Thomas Arkle Clark

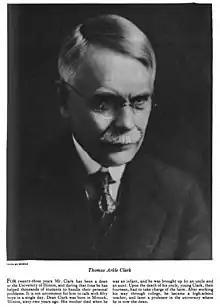
Photo circa 1925.

Thomas Arkle Clark (May 11, 1862 in Minonk, Illinois– July 18, 1932), born Thomas Arkle Metcalf and known as Tommy Arkle, was an American academic who was first to hold the position of dean of men at an American university.